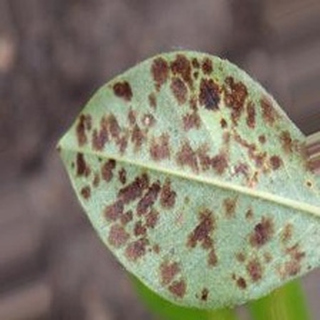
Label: groundnut_rust